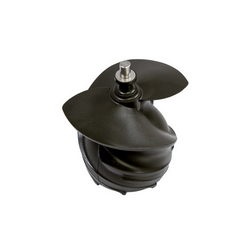
Шнек для соковыжималки Moulinex серый
Шнек для соковыжималки Moulinex SS-1530000012 | Код производителя: SS-1530000012 Параметры: Производитель: Moulinex
Brand: Moulinex
Category: Home & Garden > Kitchen & Dining > Kitchen Appliance Accessories > Juicer Accessories > Juice Collectors